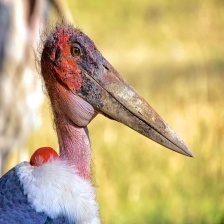
Species: MARABOU STORK
Scientific name: LEPTOPTILOS CRUMENIFER
ImageNet parent category: white_stork